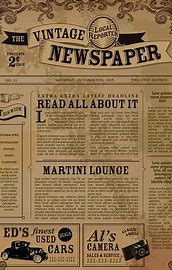
Waste category: paper